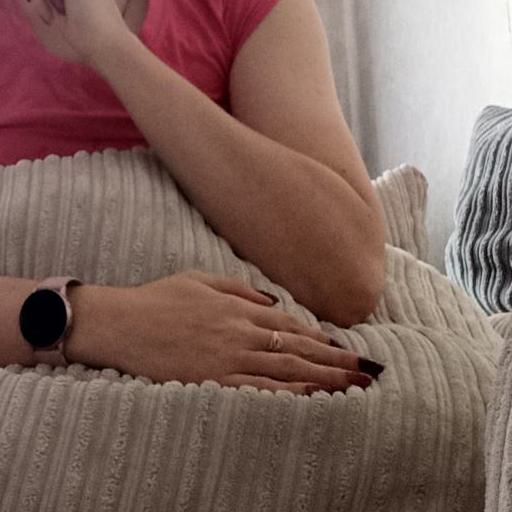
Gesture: no_gesture